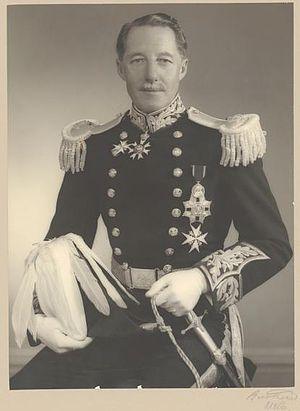
William Charles Arcedeckne Vanneck, 5ᵉ baron Huntingfield, est un homme politique du Parti conservateur britannique, Gouverneur du Victoria et Gouverneur général d'Australie. Il est le premier gouverneur d'un État australien né en Australie.